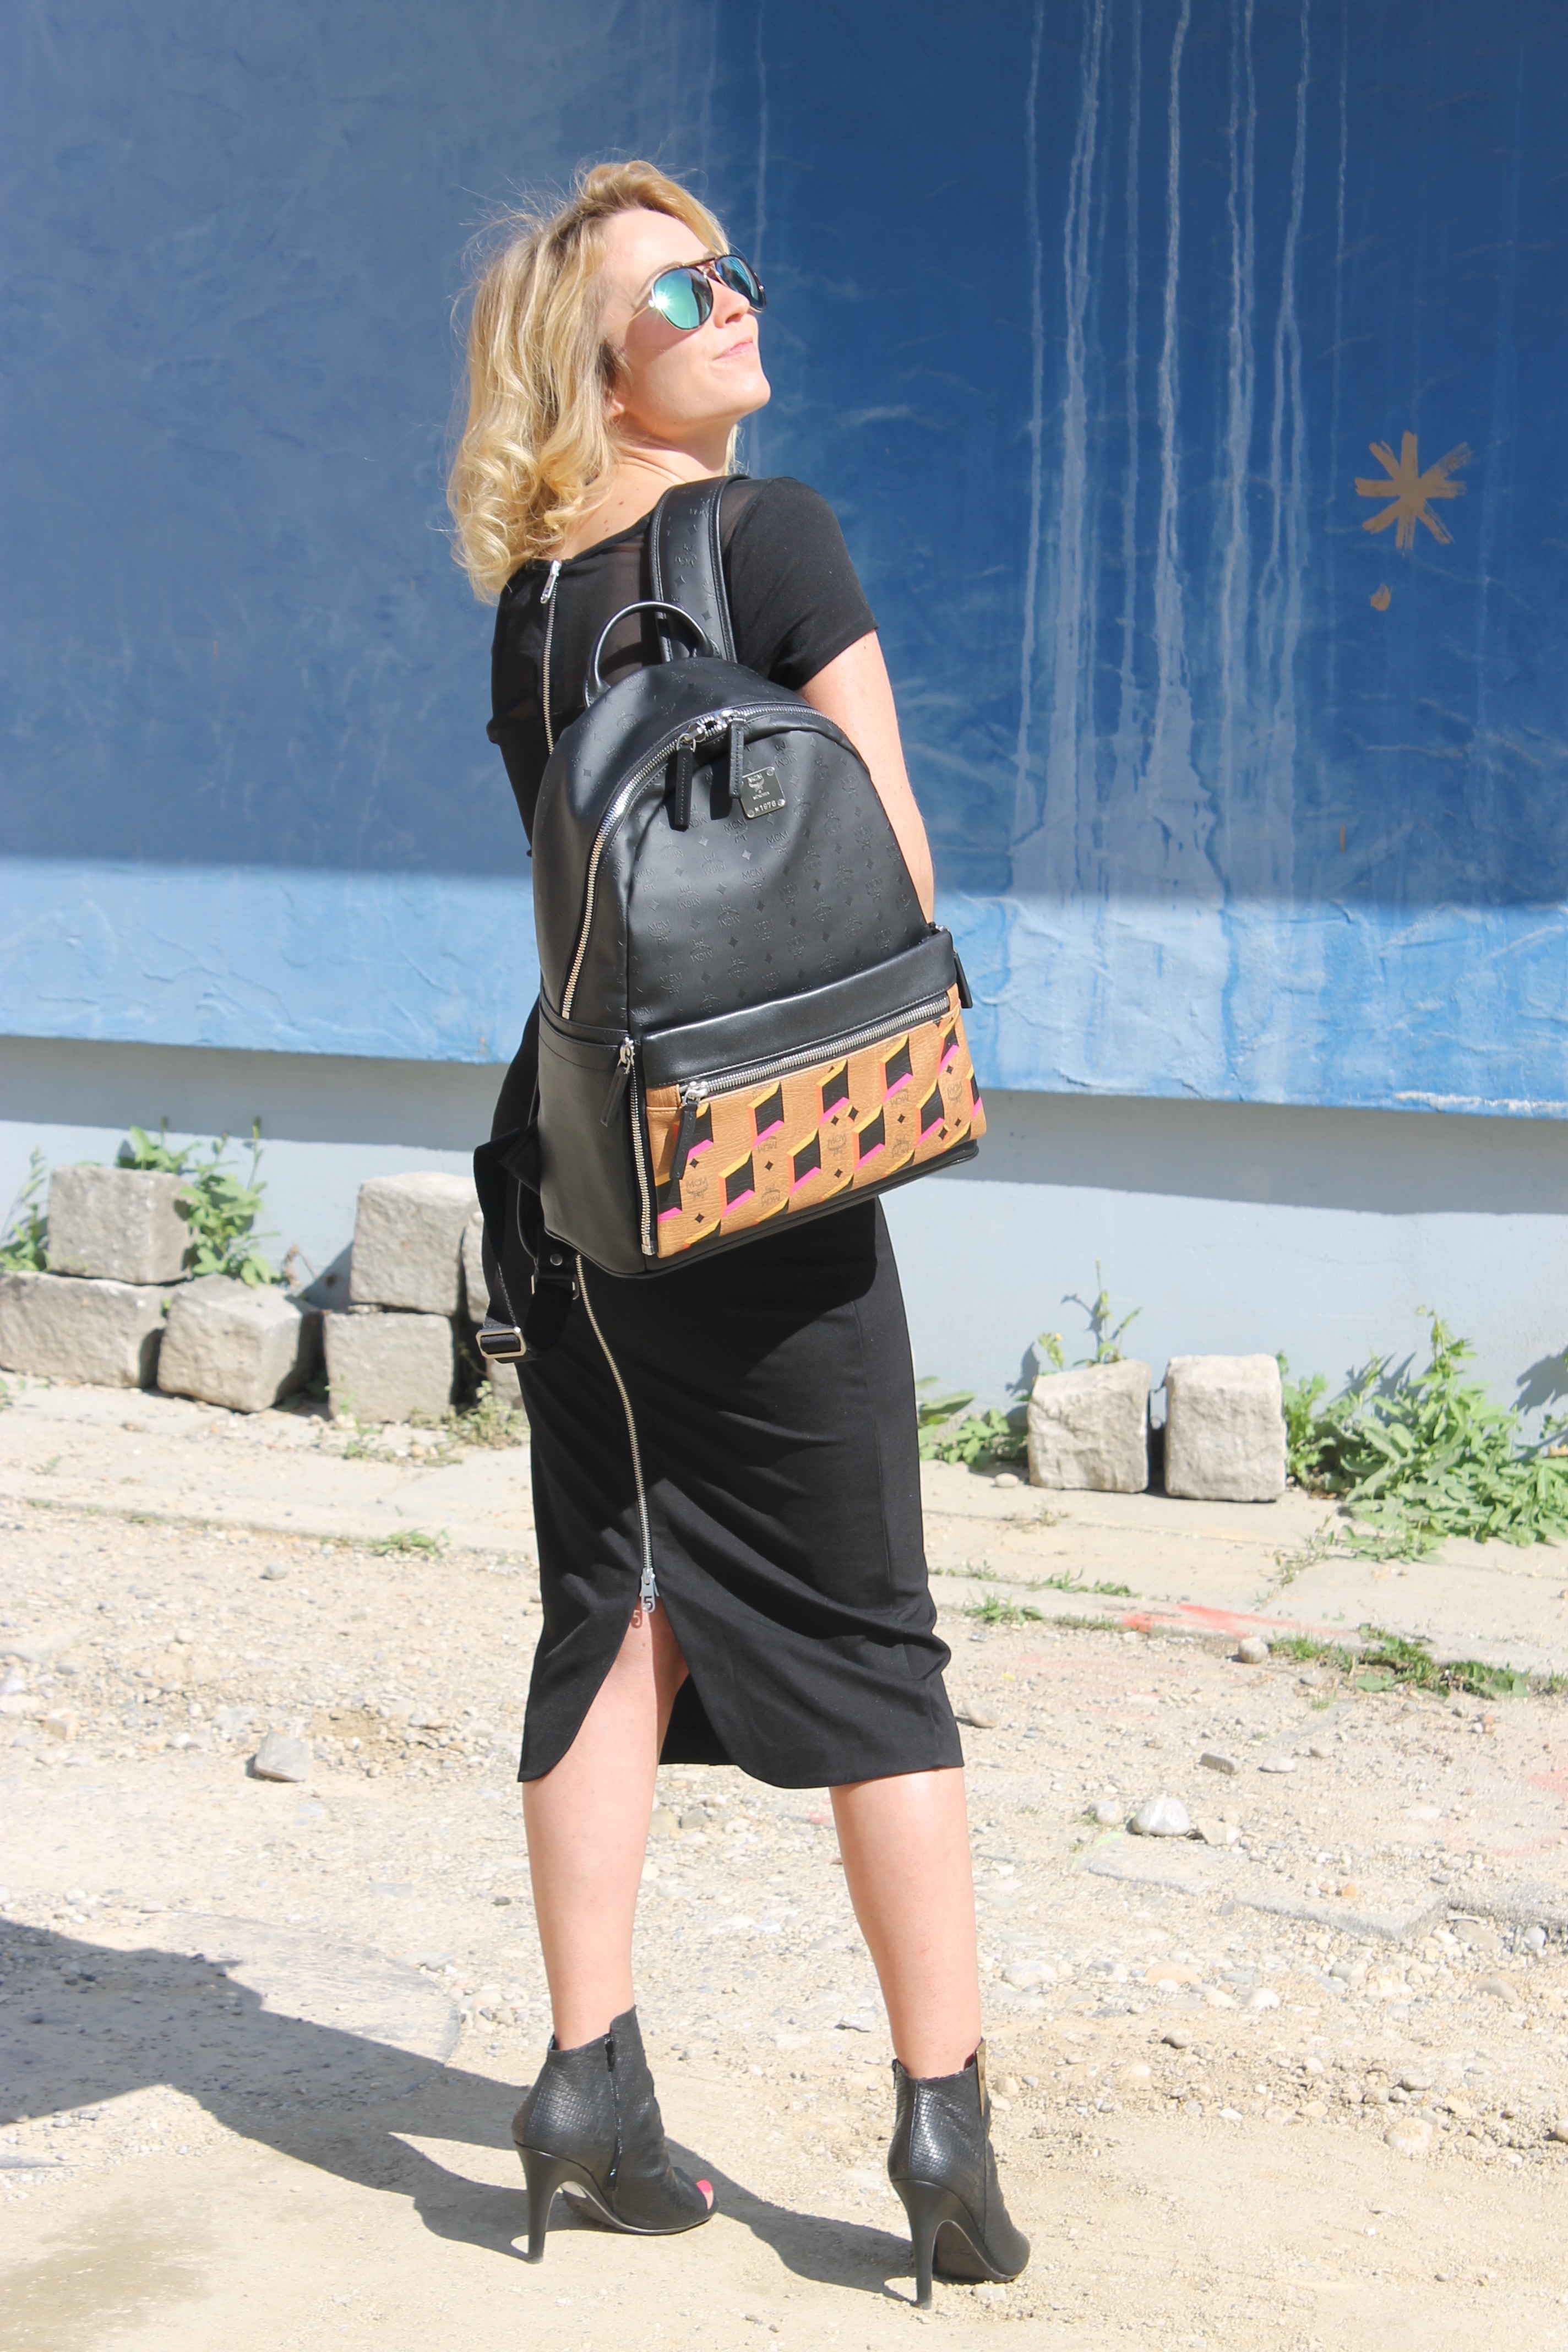
leg, fashion, clothing, lady, footwear, costume, photo shoot